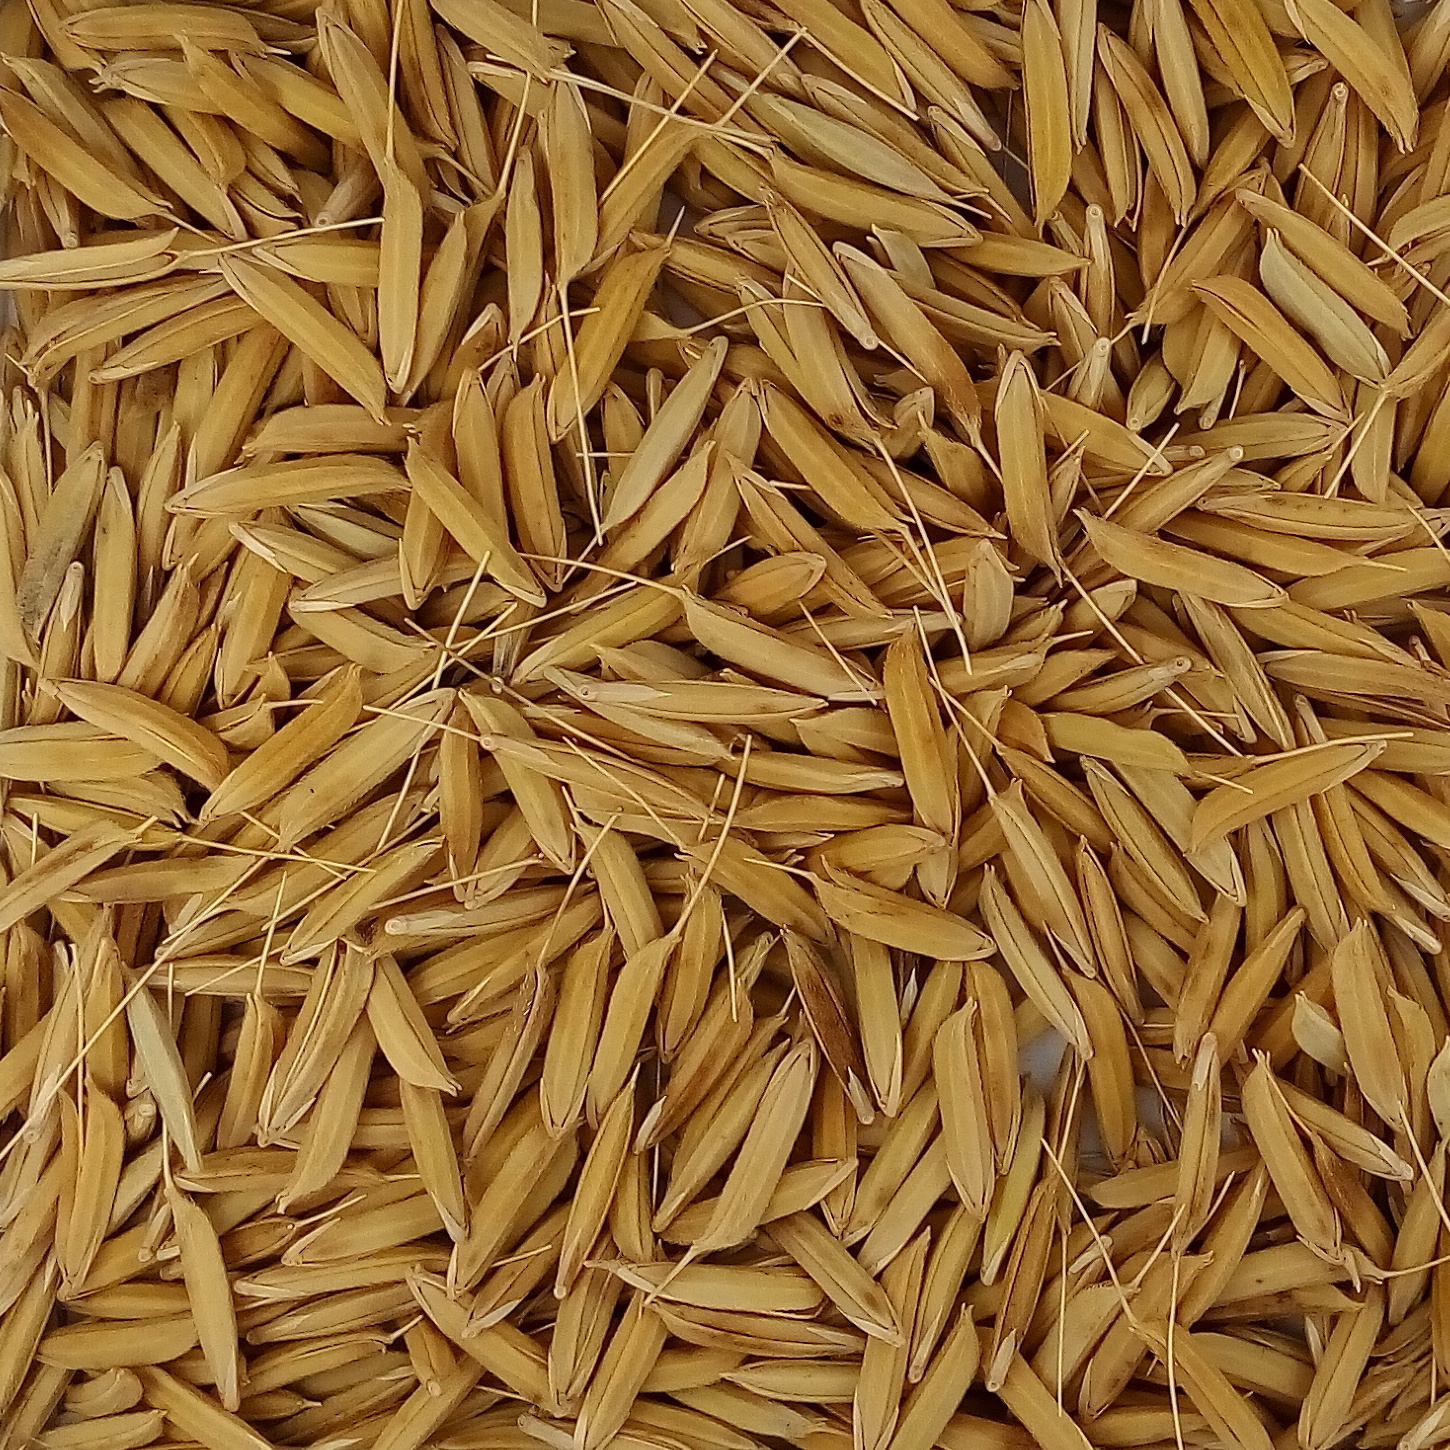
Rice seed variety: 1728